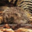
Label: porcupine